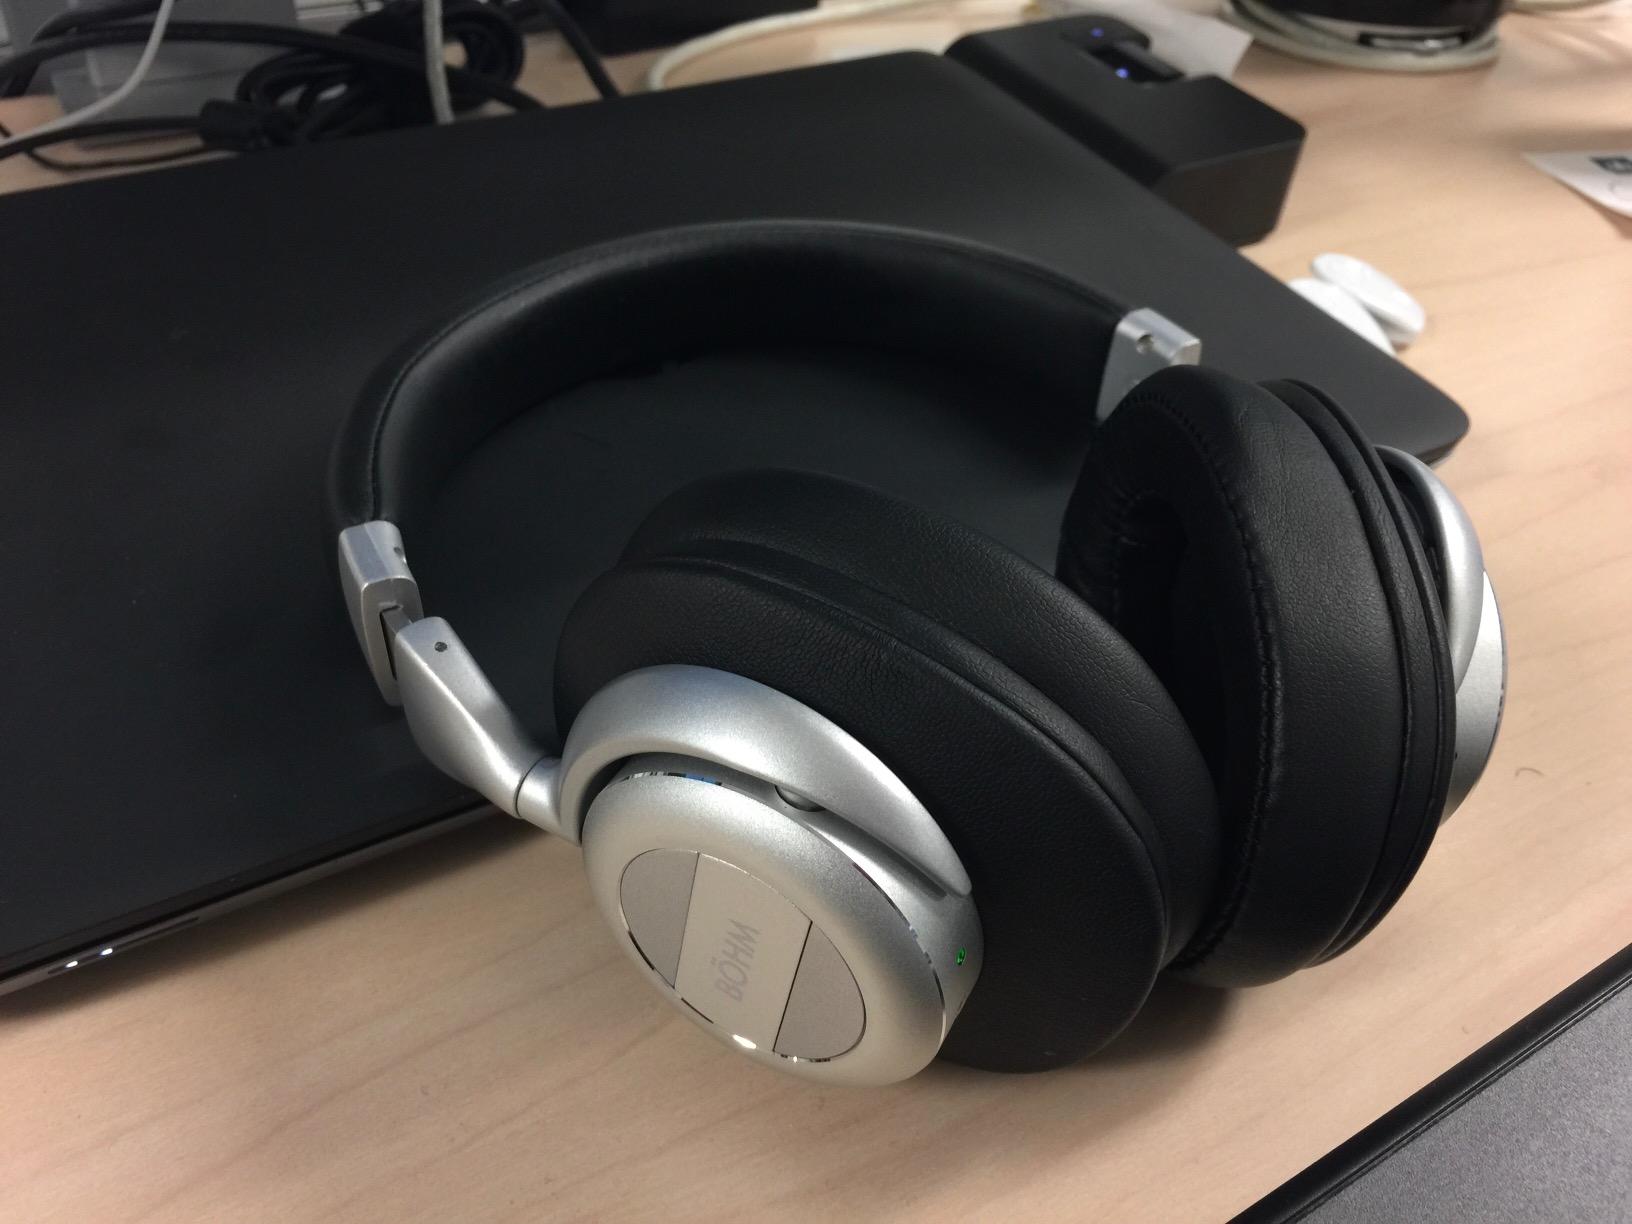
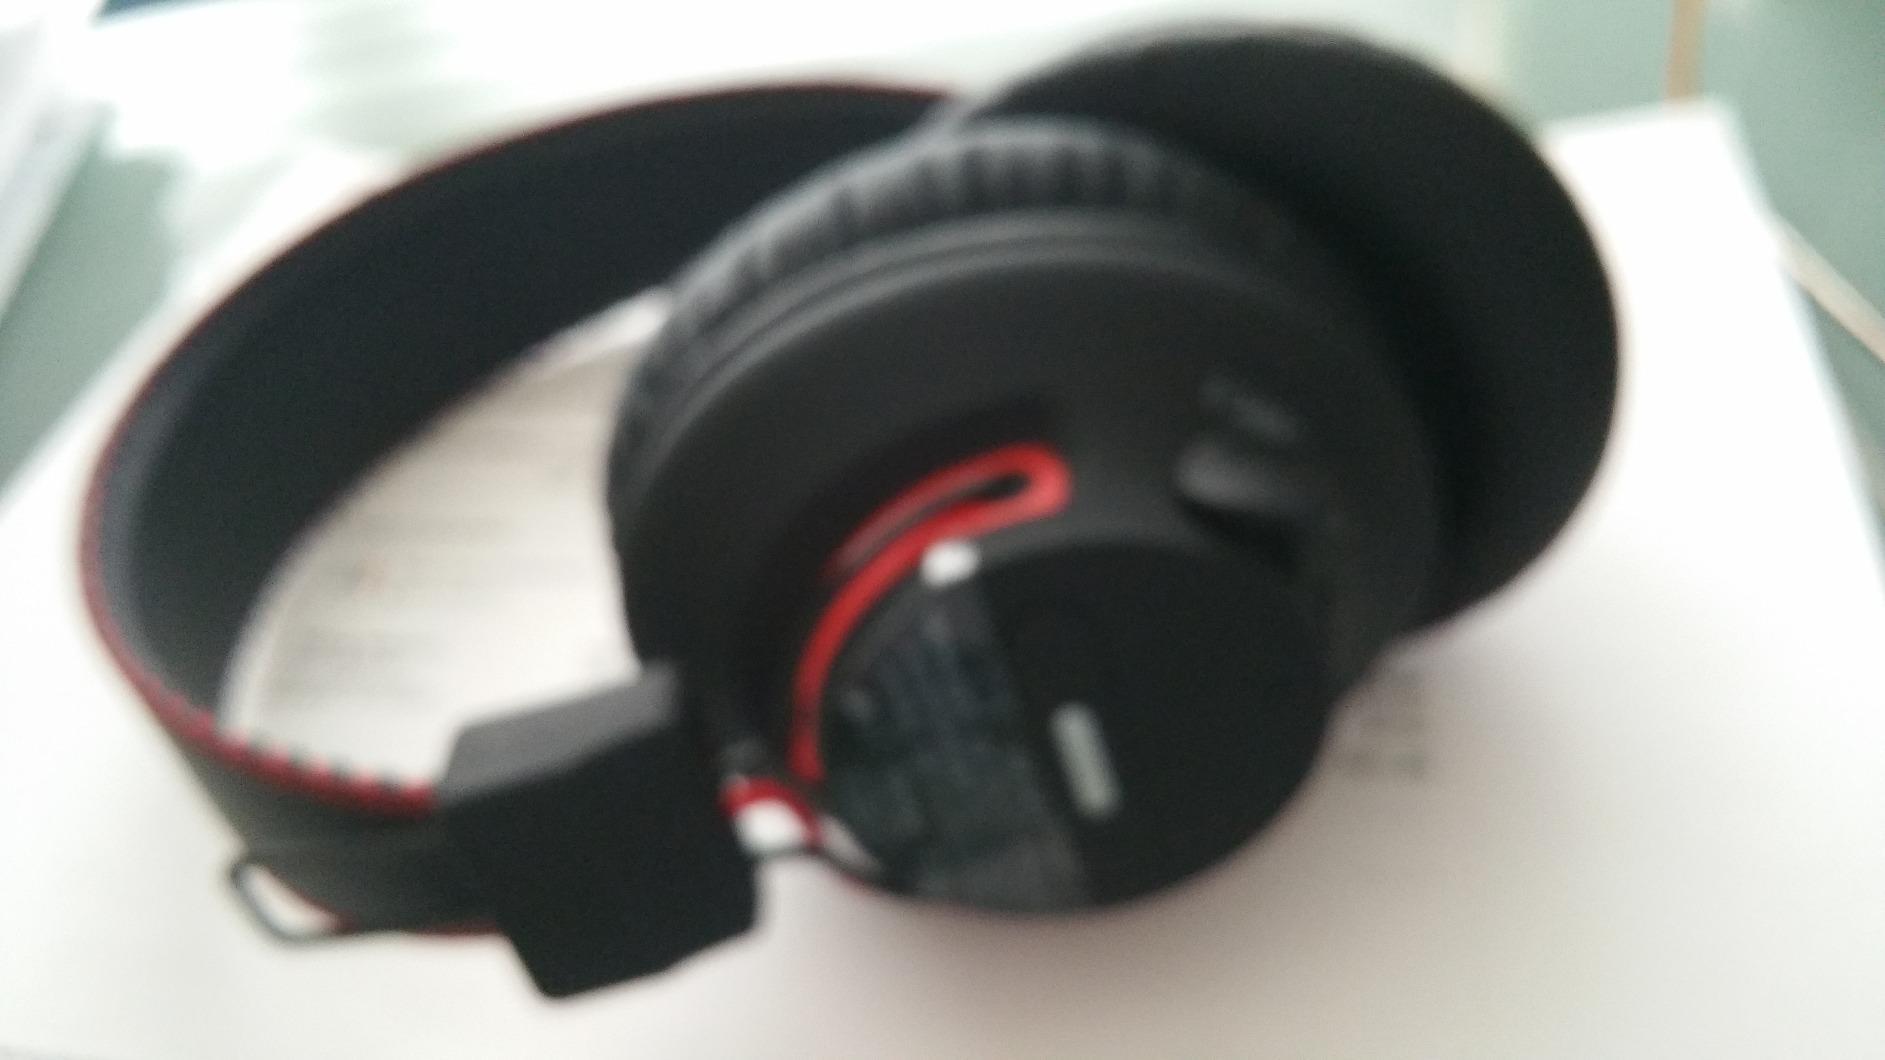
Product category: headphones
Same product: no